Military history of the Mali Empire

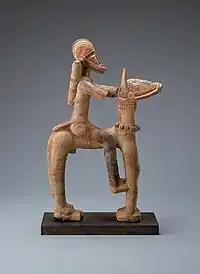
Terracotta Horseman figure from Mali (13th-15th century).

Alongside the ton-tigi were horon cavalrymen. These horon were from elite society and included princes or other kinds of nobility. Because of the high price of Arab horses, Mandekalu horsemen were equipped by the ton-tigi or the mansa with their mount. Cavalry fought with lances, sabers and long swords. Imported chain mail and iron helmets would also be available to Mali's early cavalry. With control of trade routes from the Savannah to North Africa, the Mandekalu were able to build up a standing cavalry of around 10,000 horsemen by the reign of Mansa Musa. With such a force, the mansa was able to project his power from modern Senegal to the borders of present-day Nigeria.